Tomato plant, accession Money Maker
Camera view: vertical (180 deg); turntable rotation: 240 degrees
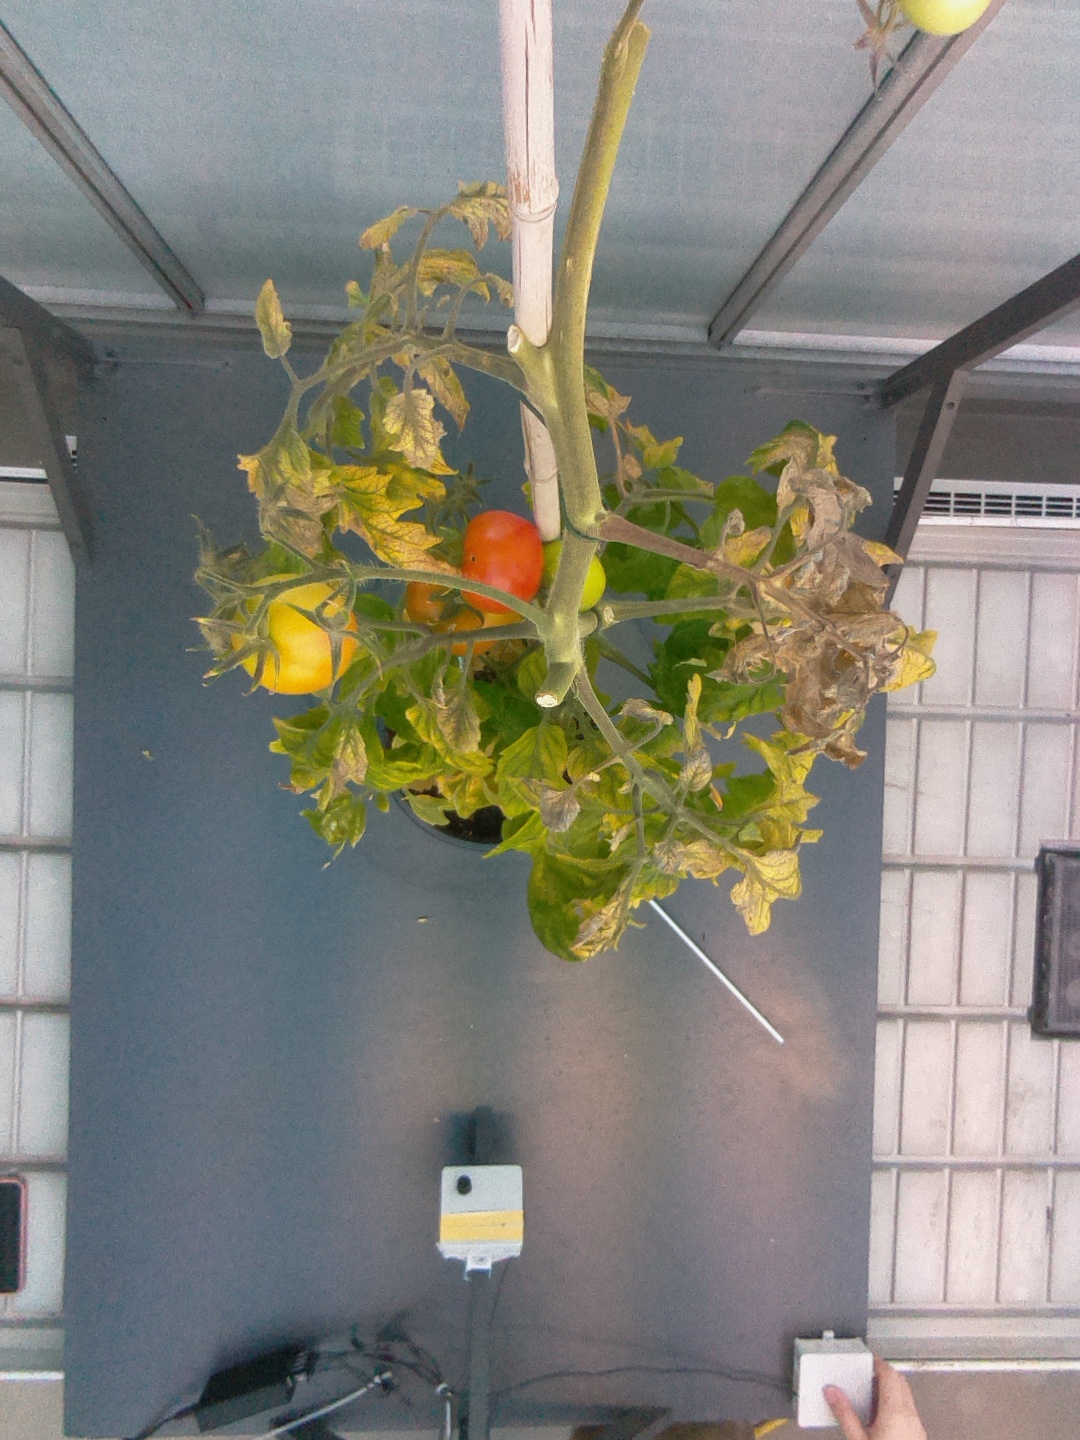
BBCH growth stage 84: 40%-50% of fruits show typical fully ripe color